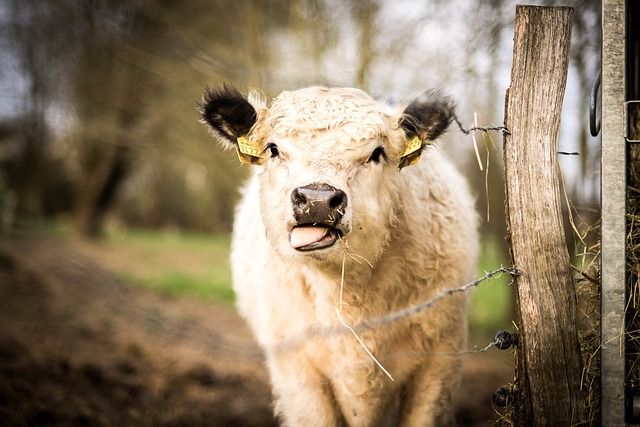
Label: sheep